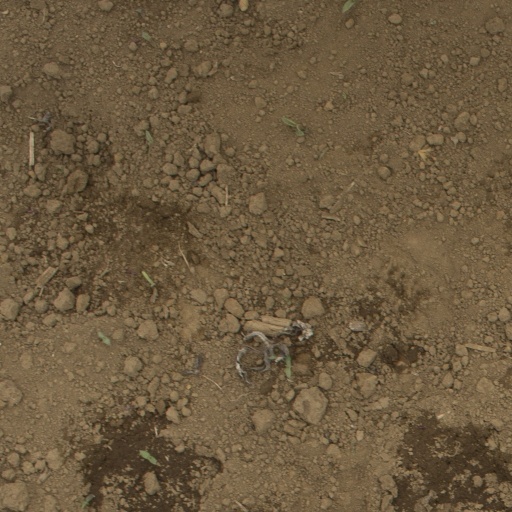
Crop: Jerusalem artichoke